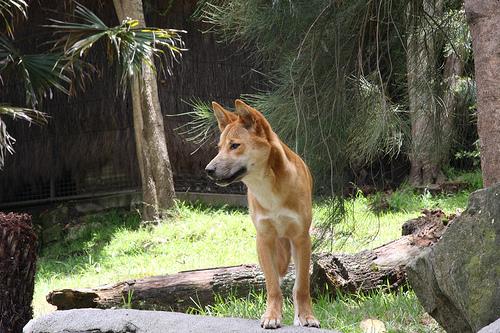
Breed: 217-n000079-dingo